Pet Sounds

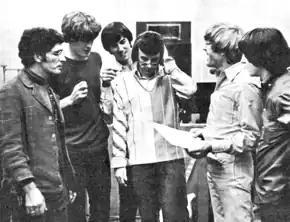
Phil Spector (center) at Gold Star Studios, where he developed his Wall of Sound method (1965)

Carl highlighted his brother's greater admiration for Phil Spector over the Beatles, with Brian frequently crediting Spector's methods as foundational to his own production style. Brian identified "Pet Sounds" as an "interpretation" of Spector's Wall of Sound formula, with the production informing the album's intended "concept". He stated: